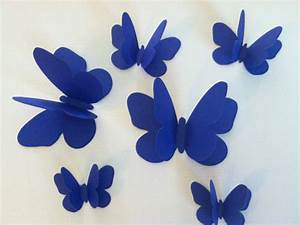
Label: butterfly